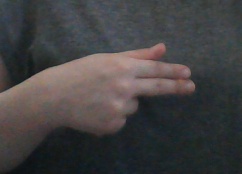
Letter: ghain